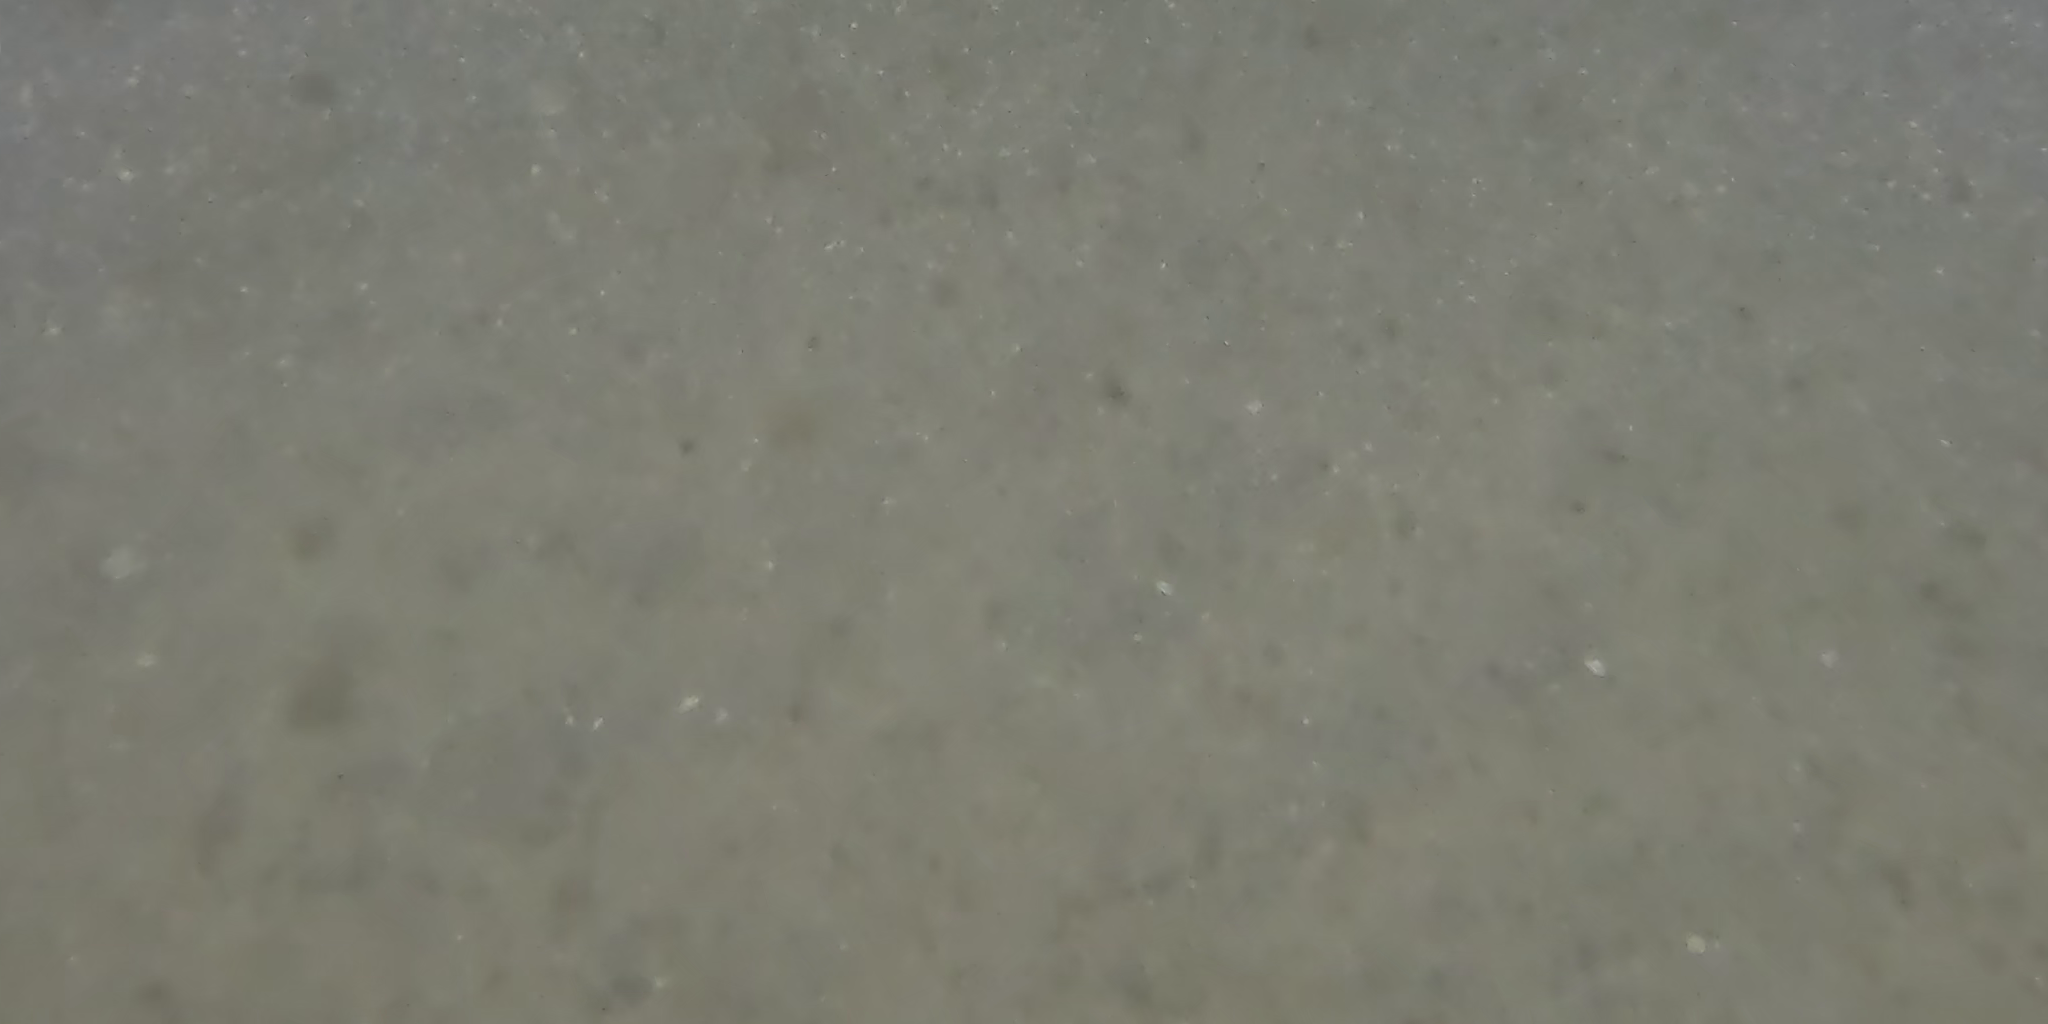
Seabed habitat: bad